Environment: real
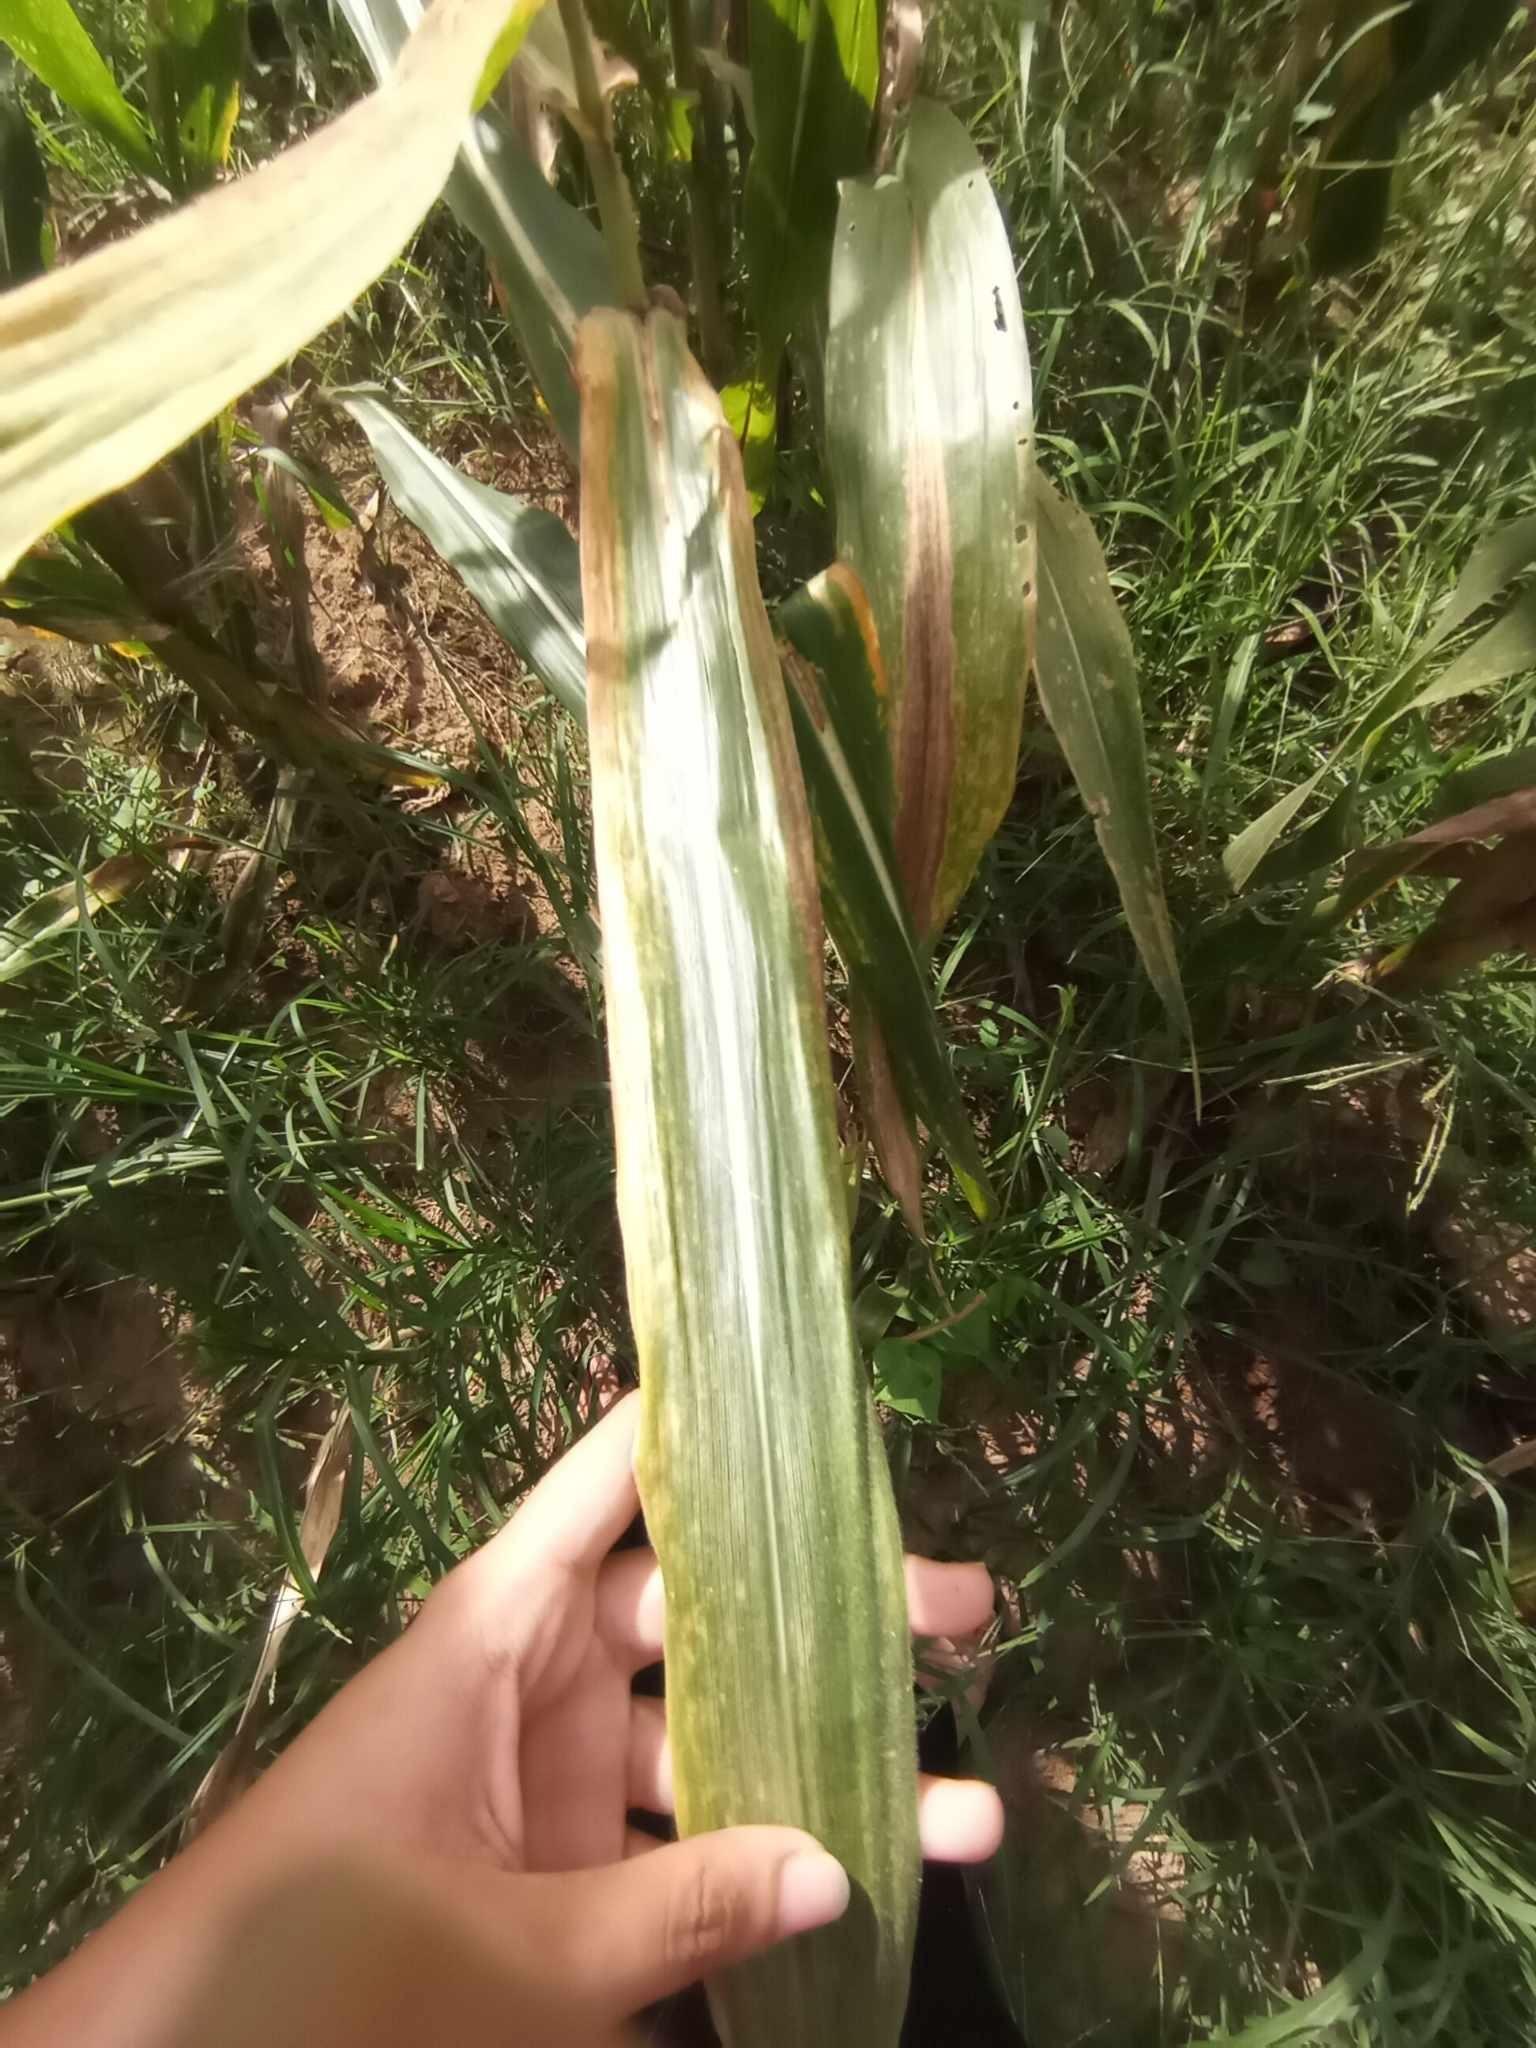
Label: potassium_deficiency